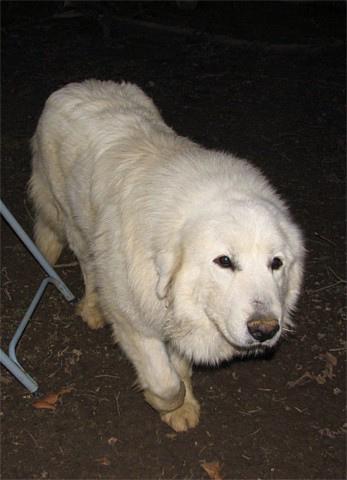
Breed: great pyrenees